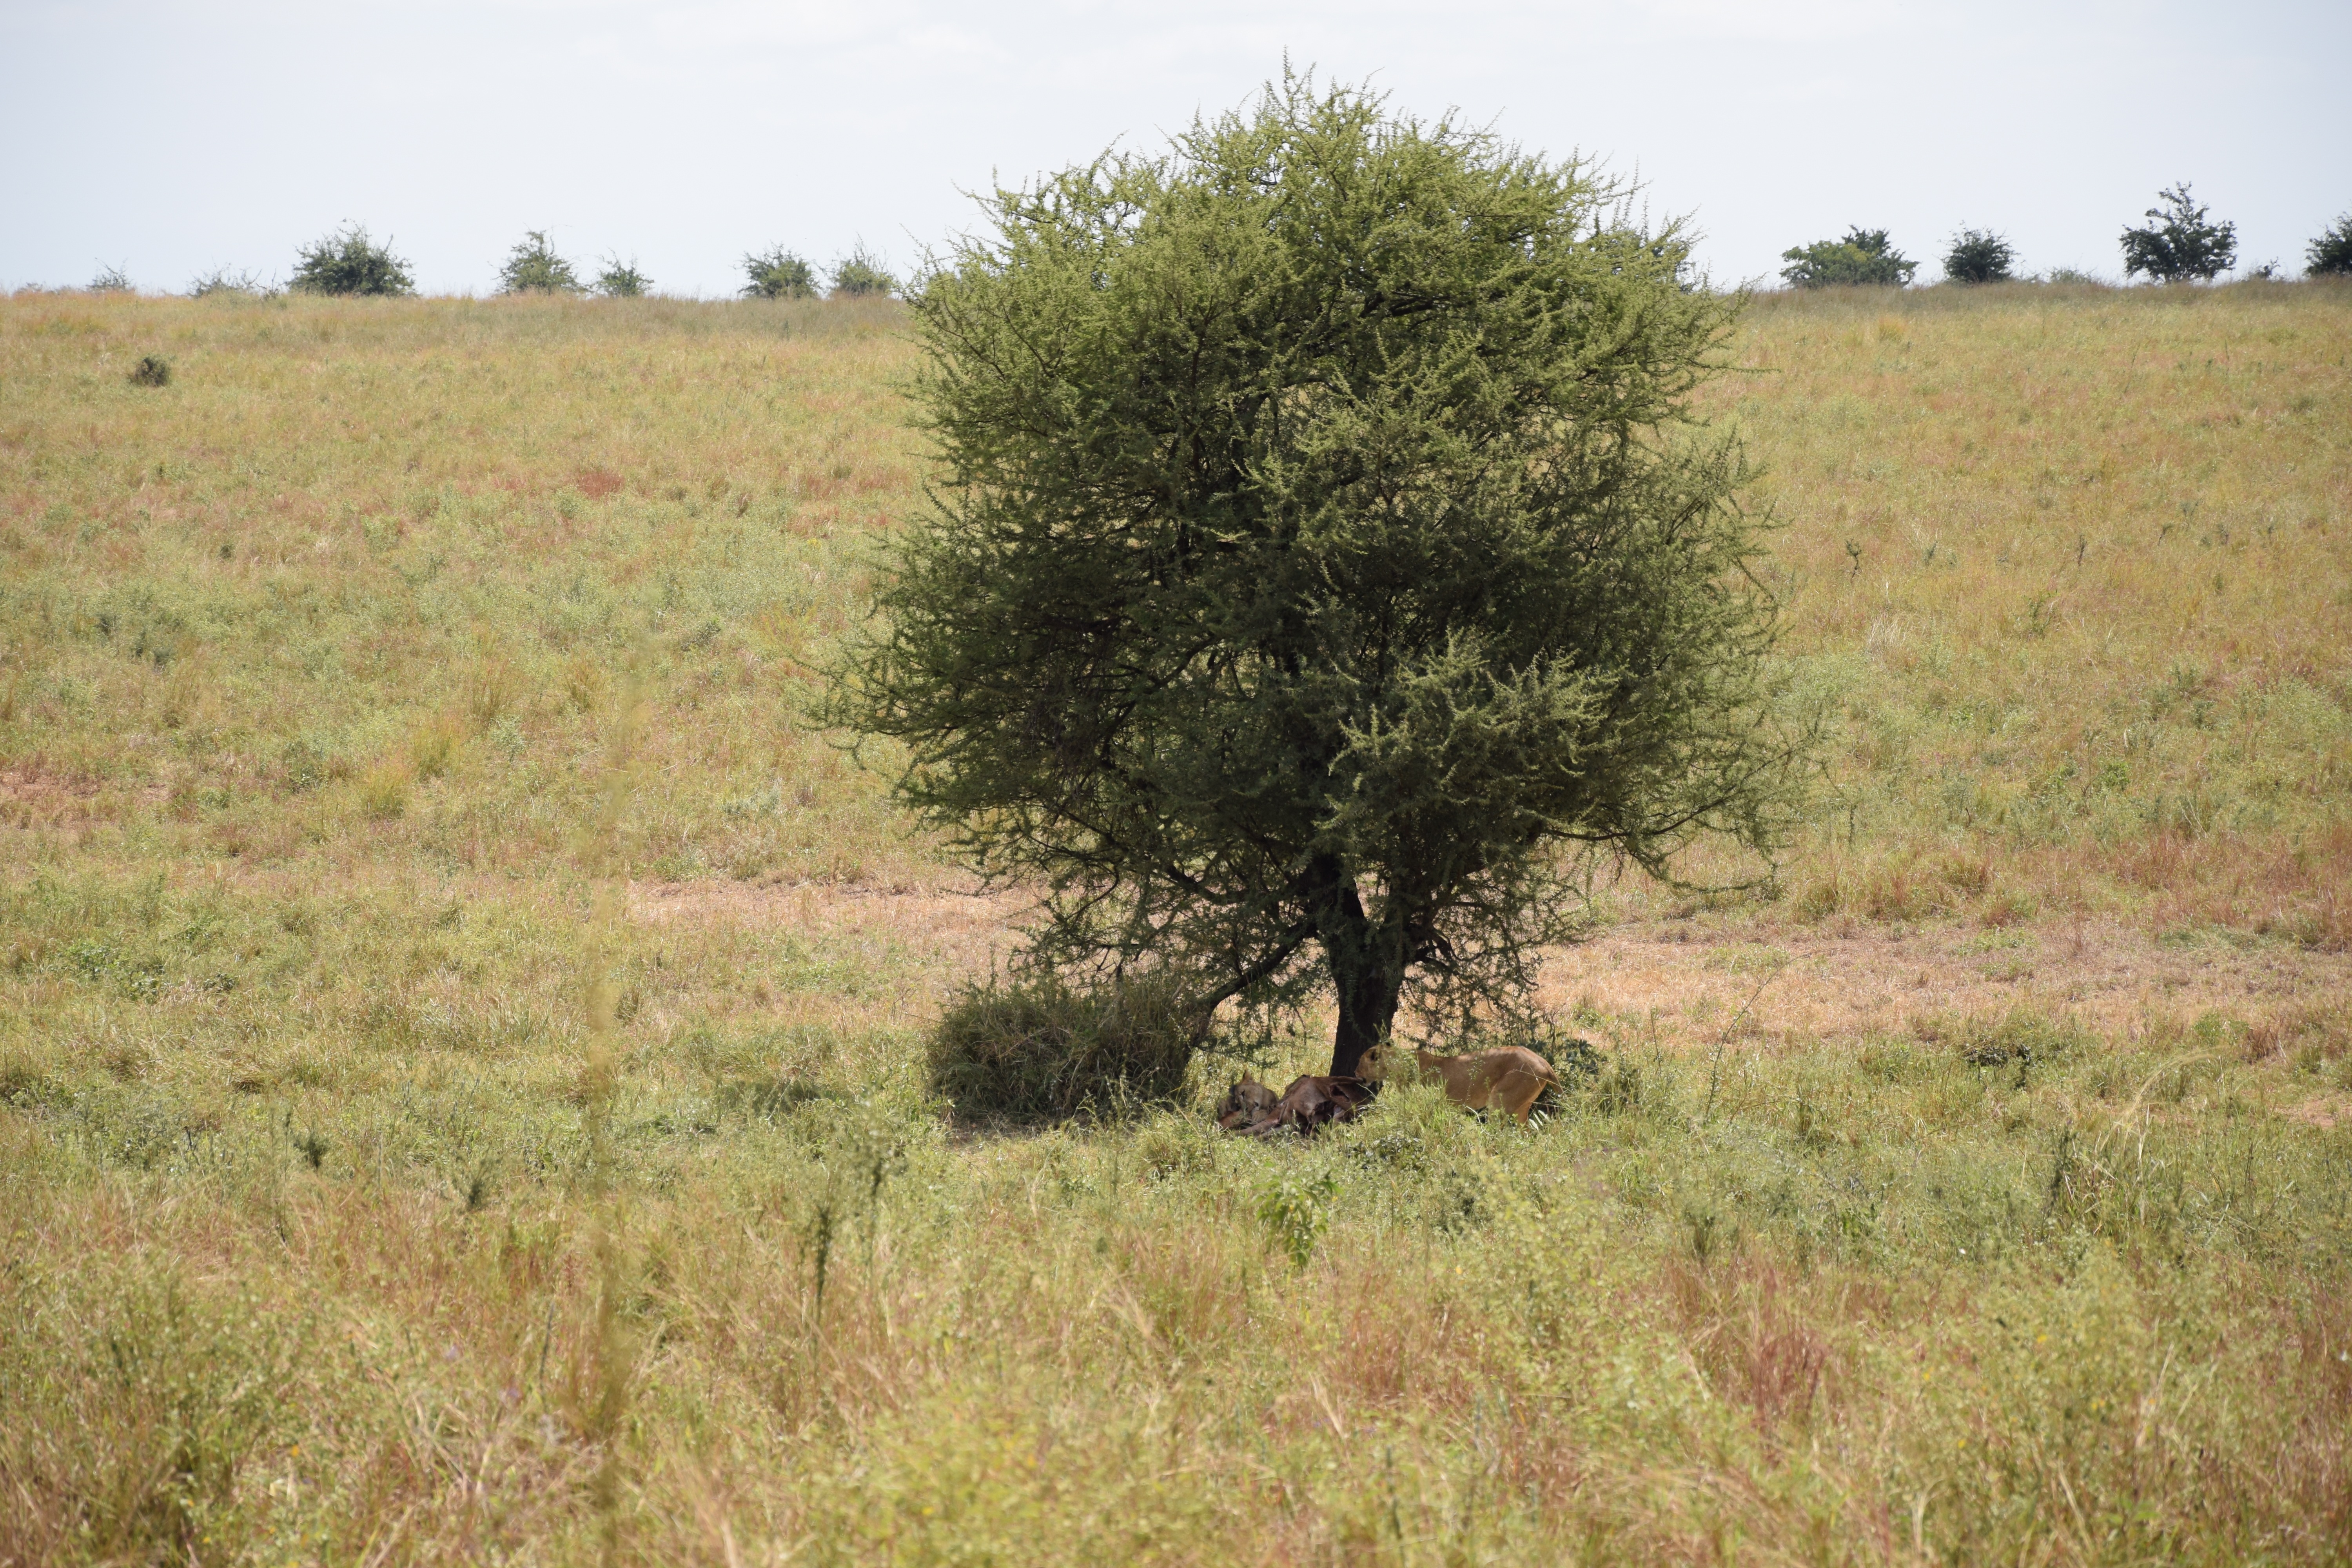
landscape, tree, wilderness, plant, field, meadow, prairie, wildlife, produce, pasture, africa, agriculture, national park, savanna, lion, plain, savannah, grassland, shrub, tanzania, safari, ecosystem, serengeti, flowering plant, wildlife wildlife, grass family, woody plant, land plant, land lot